LiSiCA

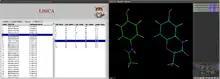
An example of 2D screening with LiSiCA PyMOL plugin.

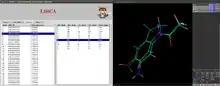
An example of 3D screening with LiSiCA PyMOL plugin.

LiSiCA can search 2D and 3D similarities between a reference compound and a database of target compounds. It takes as an input at least one reference compound and a database of target compounds. By default it returns only the compound most similar to the reference compound out of all compounds in database of target compounds.